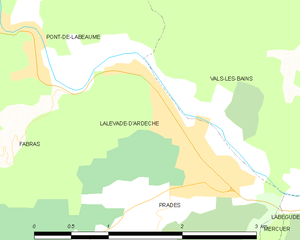
Carte des communes françaises: Lalevade-d'Ardèche